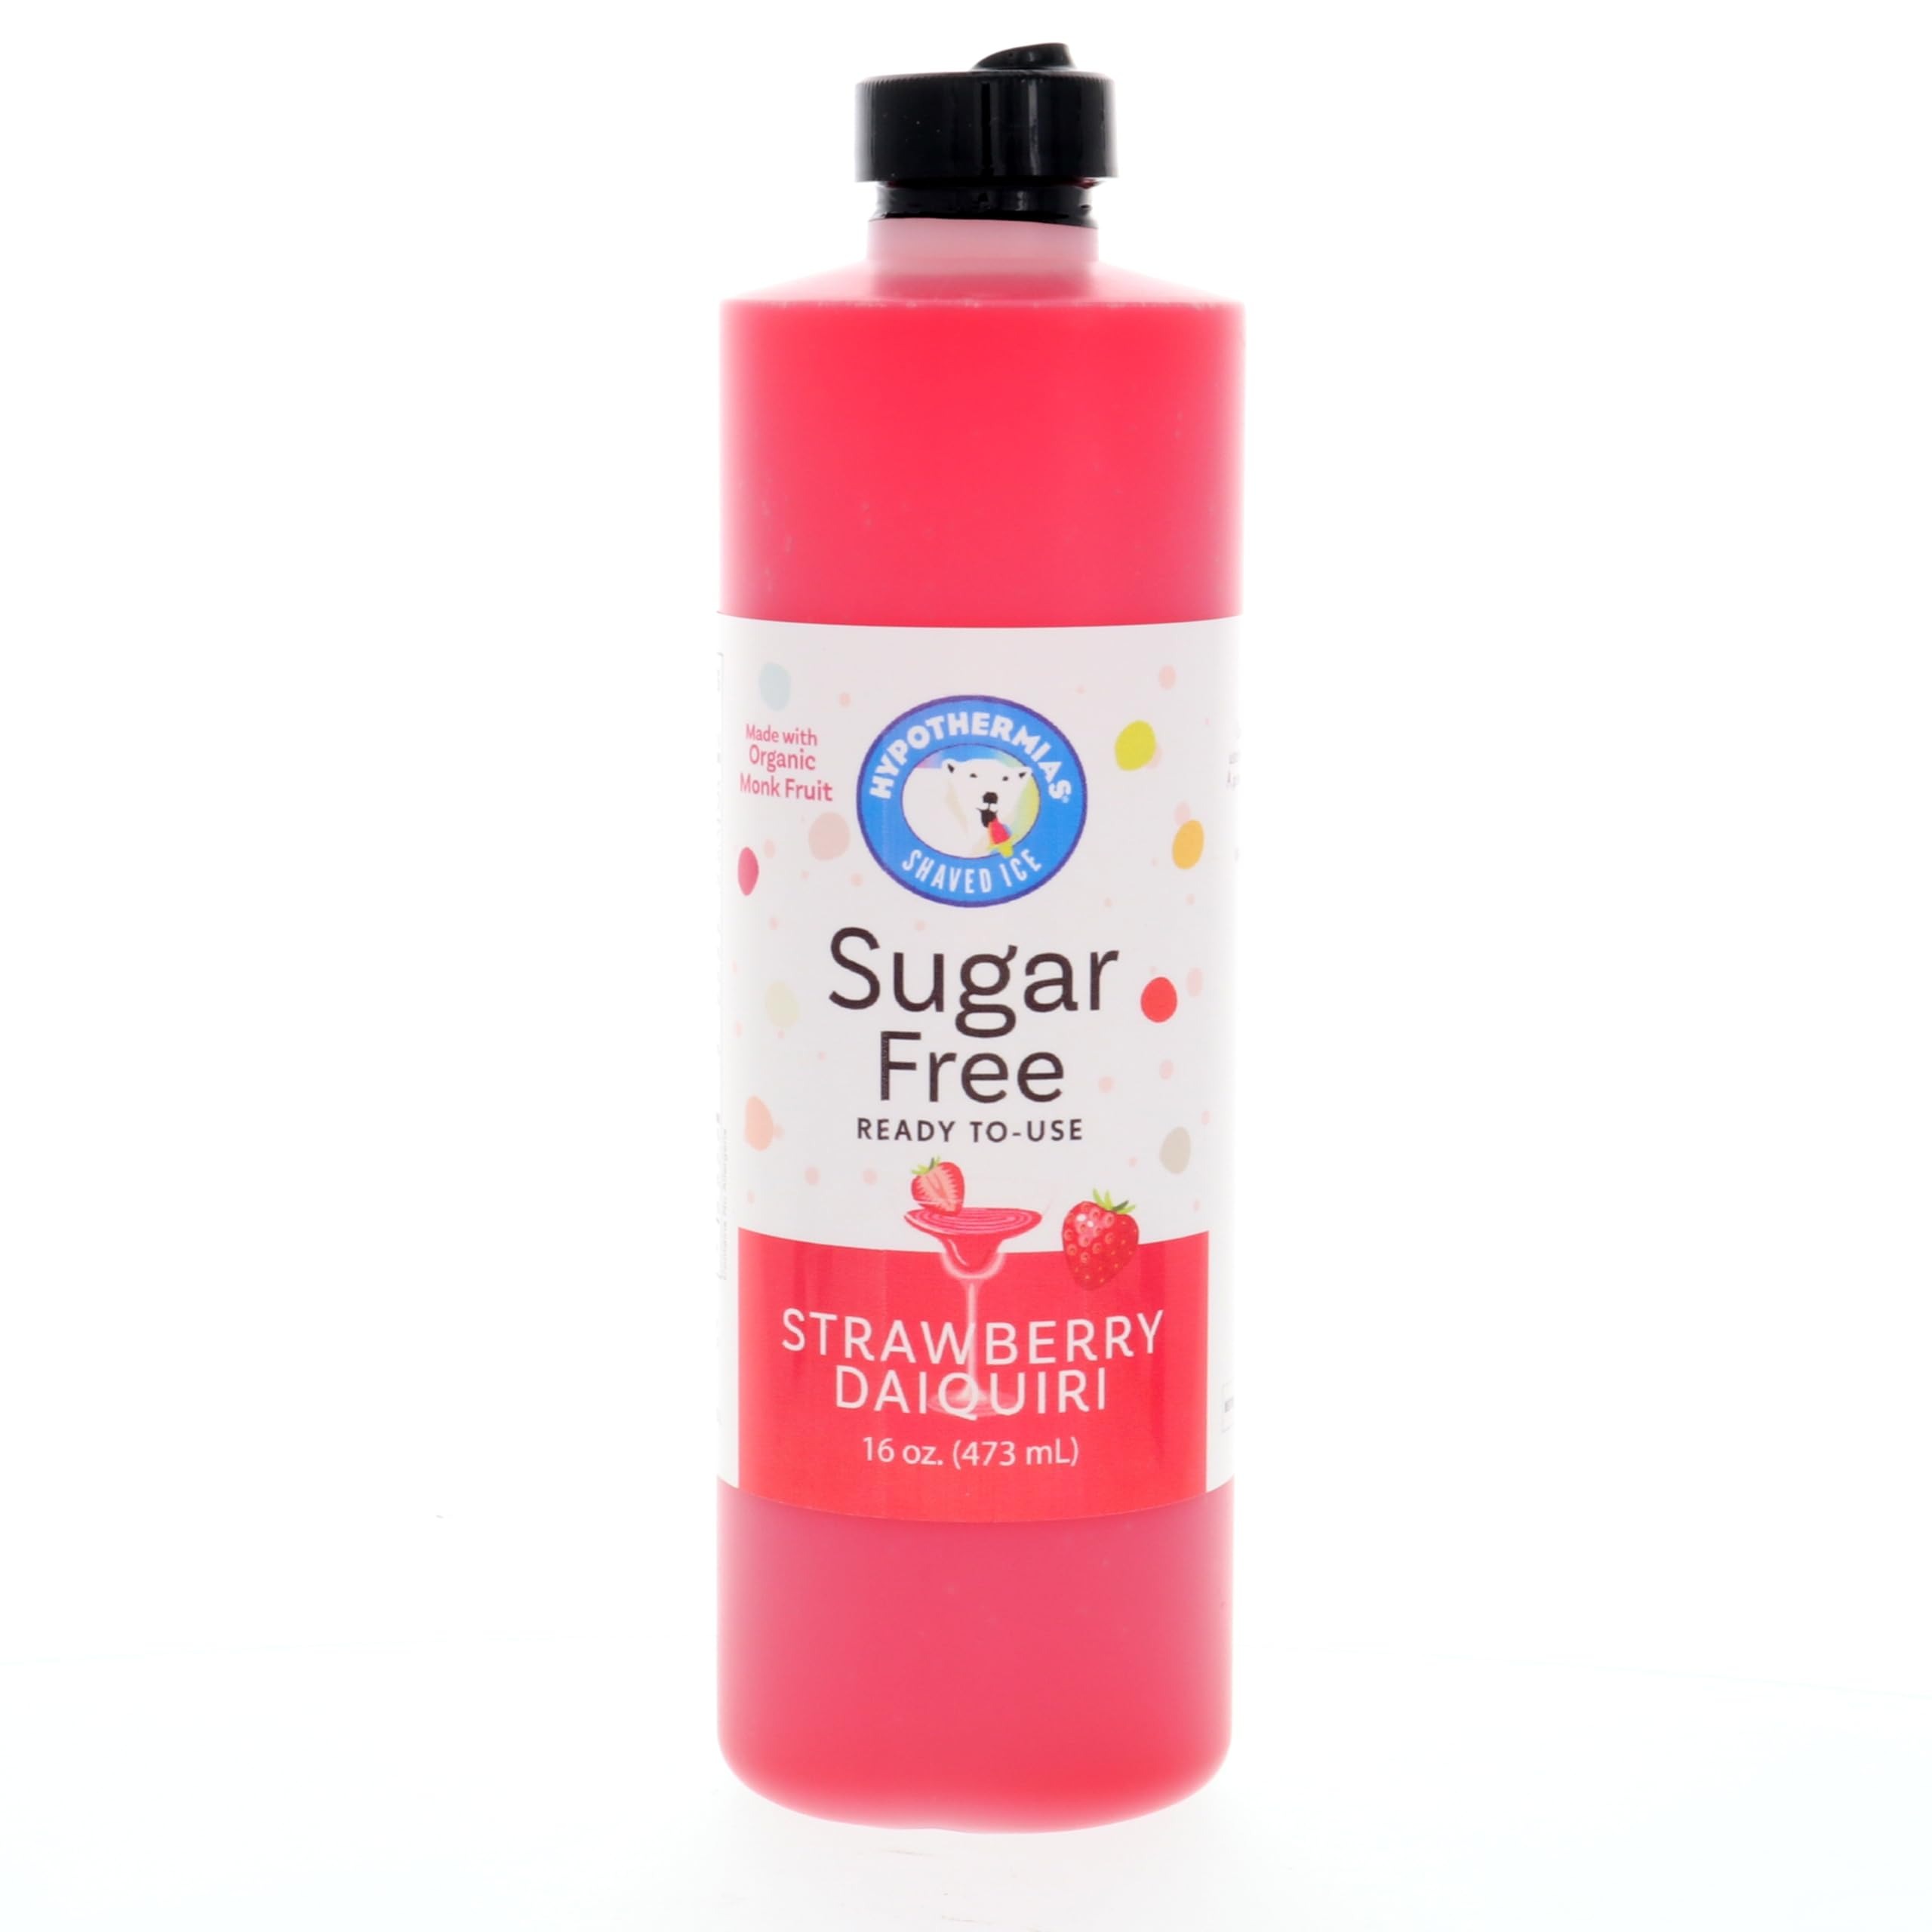
Item Name: Hypothermias Sugar Free Syrup for Snow Cone, Shaved Ice, Drinks - Pint (16 fl oz) - Made with Organic Monk Fruit and Non-GMO Organic Erythritol - BPA-Free Plastic Bottle (Strawberry Daiquiri)
Bullet Point 1: Hypothermias sugar-free Hawaiian 🍧 snow cone flavor syrup is Keto-friendly! Made with organic monk fruit and Non-GMO organic erythritol, both occurring naturally from plants and fruits, you can enjoy our sugar free flavored syrup with peace of mind.
Bullet Point 2: Our sugar free syrup for drinks are crafted under the Tucson sun in small batches with premium ingredients to ensure an exceptional taste. Excellence in every sip!
Bullet Point 3: Hypothermias is a family-owned, small business in Tucson, Arizona, USA, a UNESCO Creative City of Gastronomy. Our sugar free flavor syrup is craftsmanship that you can taste. Order your sugar free snow cone syrup from a brand you can rely upon for quality. Trust the flavor experts in the desert!
Bullet Point 4: Hypothermias sugar free shaved ice syrup is packaged in a recyclable BPA-free plastic bottle. You can enjoy a sugar free dessert that's environmentally conscious!
Bullet Point 5: Unleash the versatility of our sugar free flavoring syrup. Whether in your morning coffee, refreshing tea, bubbly sodas, plain water, craft cocktails or mocktails, this sugar free flavoring is your key to a world of delightful flavors. Not just for frozen treats, it's also perfect for enhancing your baked goods.
Product Description: Upgrade your flavor experience today with Hypothermias syrup, a sugar free flavor enhancer that will transform your beverage of choice into a delicious guilt-free treat. Transform ice into a sugar free snack, boost your morning coffee or tea, craft the perfect cocktail without all the sugar or amplify your water with a sugar free flavor twist. Refine every moment with the unparalleled taste of Hypothermias sugar-free syrup flavors. Savor the sweetness of life guilt-free. Ofrecemos opciones sin azúcar para aquellos que buscan una delicia más saludable. Nuestros jarabes sin azúcar están elaborados con fruta del monje orgánica y eritritol orgánico. Jarabes de Hypothermias. Son los mejores.
Value: 16.0
Unit: Fl Oz

Price: 9.95